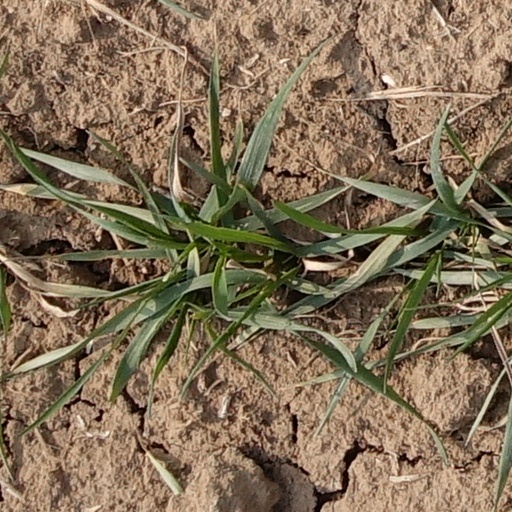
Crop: wheat